Phycitinae

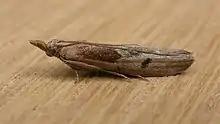
Imago of unidentified Phycitinae species from Aranda, Australian Capital Territory

In general, Phycitinae are smallish and slender-bodied moths, resembling fungus moths (family Tineidae) in appearance, though they have the well-developed proboscis typical of snout moths and in many cases also the tell-tale "snout" consisting of elongated and straight labial palps. They are usually inconspicuous; while the forewings of some are quite prominently patterned, even these have usually rather nondescript greyish-brown colours and in the natural environment the pattern is cryptic. Yet a few species of Phycitinae, such as "Oncocera semirubella", are unusually brightly coloured by moth standards, while those of genus "Myelois" resemble members of unrelated "micromoth" family Yponomeutidae and like these are called "ermine moths" due to their bright white forewings with tiny black spots.